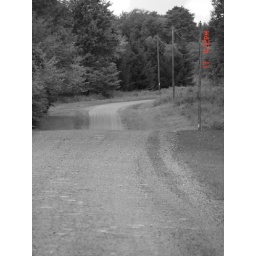
Horseshoe Road again in black n white